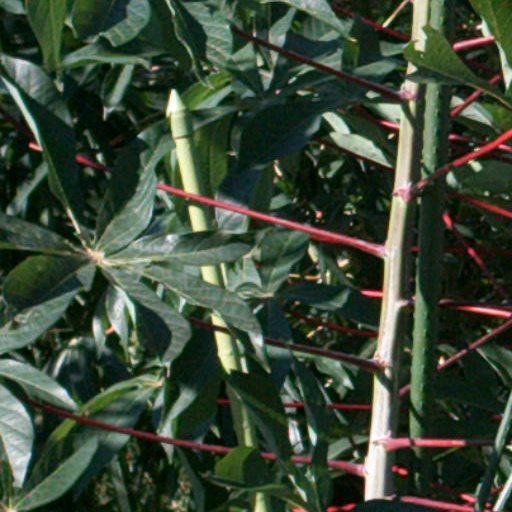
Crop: cassava